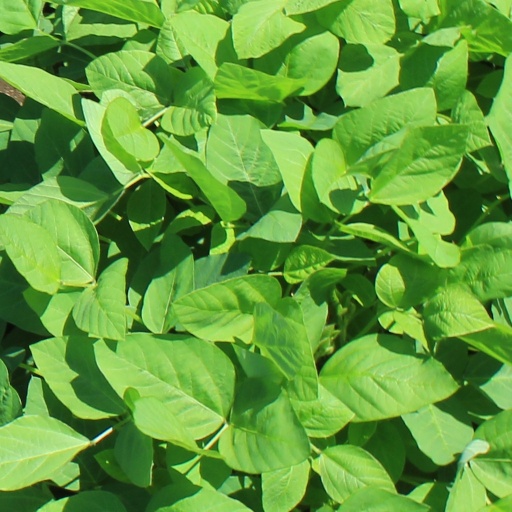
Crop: soybean